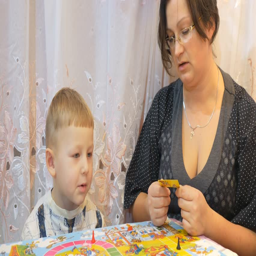
the kids play board games at the table with family